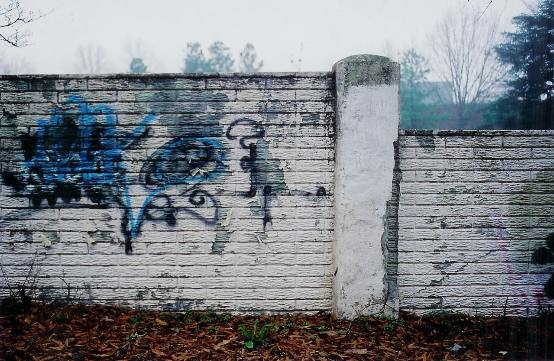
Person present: No